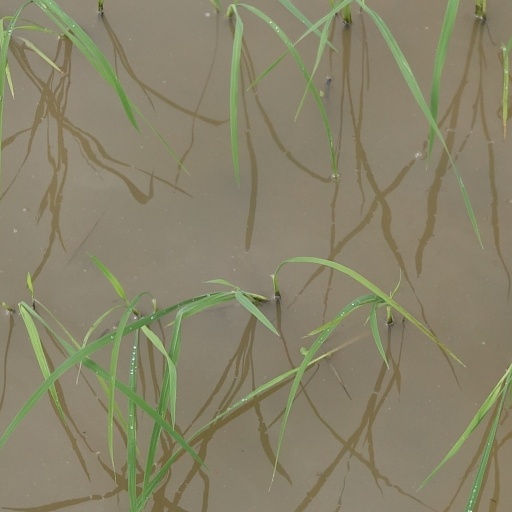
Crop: rice